Telephone

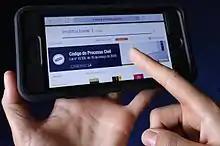
A smartphone with a touchscreen user interface, held in landscape orientation

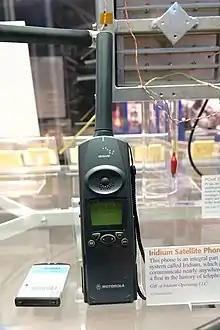

A mobile phone or cellphone or hand phone is a handheld telephone which connects via radio transmissions to a cellular telephone network. The cellular network consists of a network of ground based transmitter/receiver stations with antennas – which are usually located on towers or on buildings – and infrastructure connecting to the global telecommunications network. Analog cellular networks first appeared in 1979, followed by the introduction of digital cellular networks in the early 1990s, marking the beginning of the GSM standard. Over time, these networks evolved, with each new generation (2G, 3G, 4G, and beyond) offering improved data transmission capabilities and more advanced features for mobile communication.